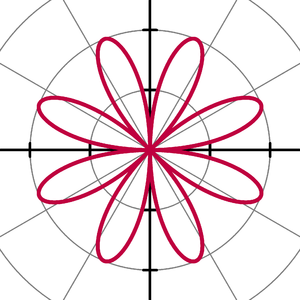
Les coordonnées polaires sont, en mathématiques, un système de coordonnées curvilignes à deux dimensions, dans lequel chaque point du plan est entièrement déterminé par un angle et une distance. Ce système est particulièrement utile dans les situations où la relation entre deux points est plus facile à exprimer en termes d’angle et de distance, comme dans le cas du pendule. Dans ce cas, le système des coordonnées cartésiennes, plus familier, impliquerait d’utiliser des formules trigonométriques pour exprimer une telle relation.